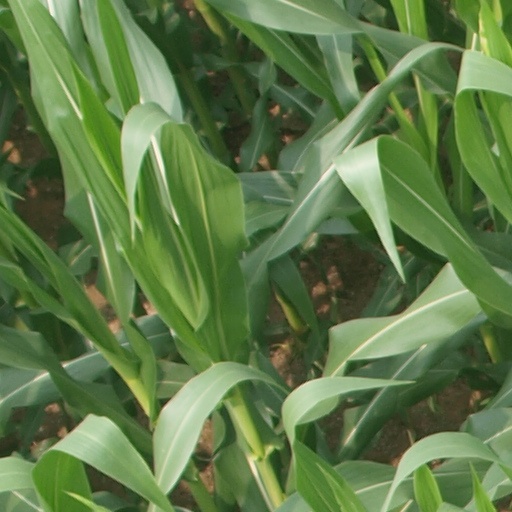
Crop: maize; corn